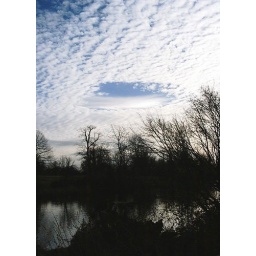
This amaizing hole in the sky I saw in the Hyde park walking early morning there.